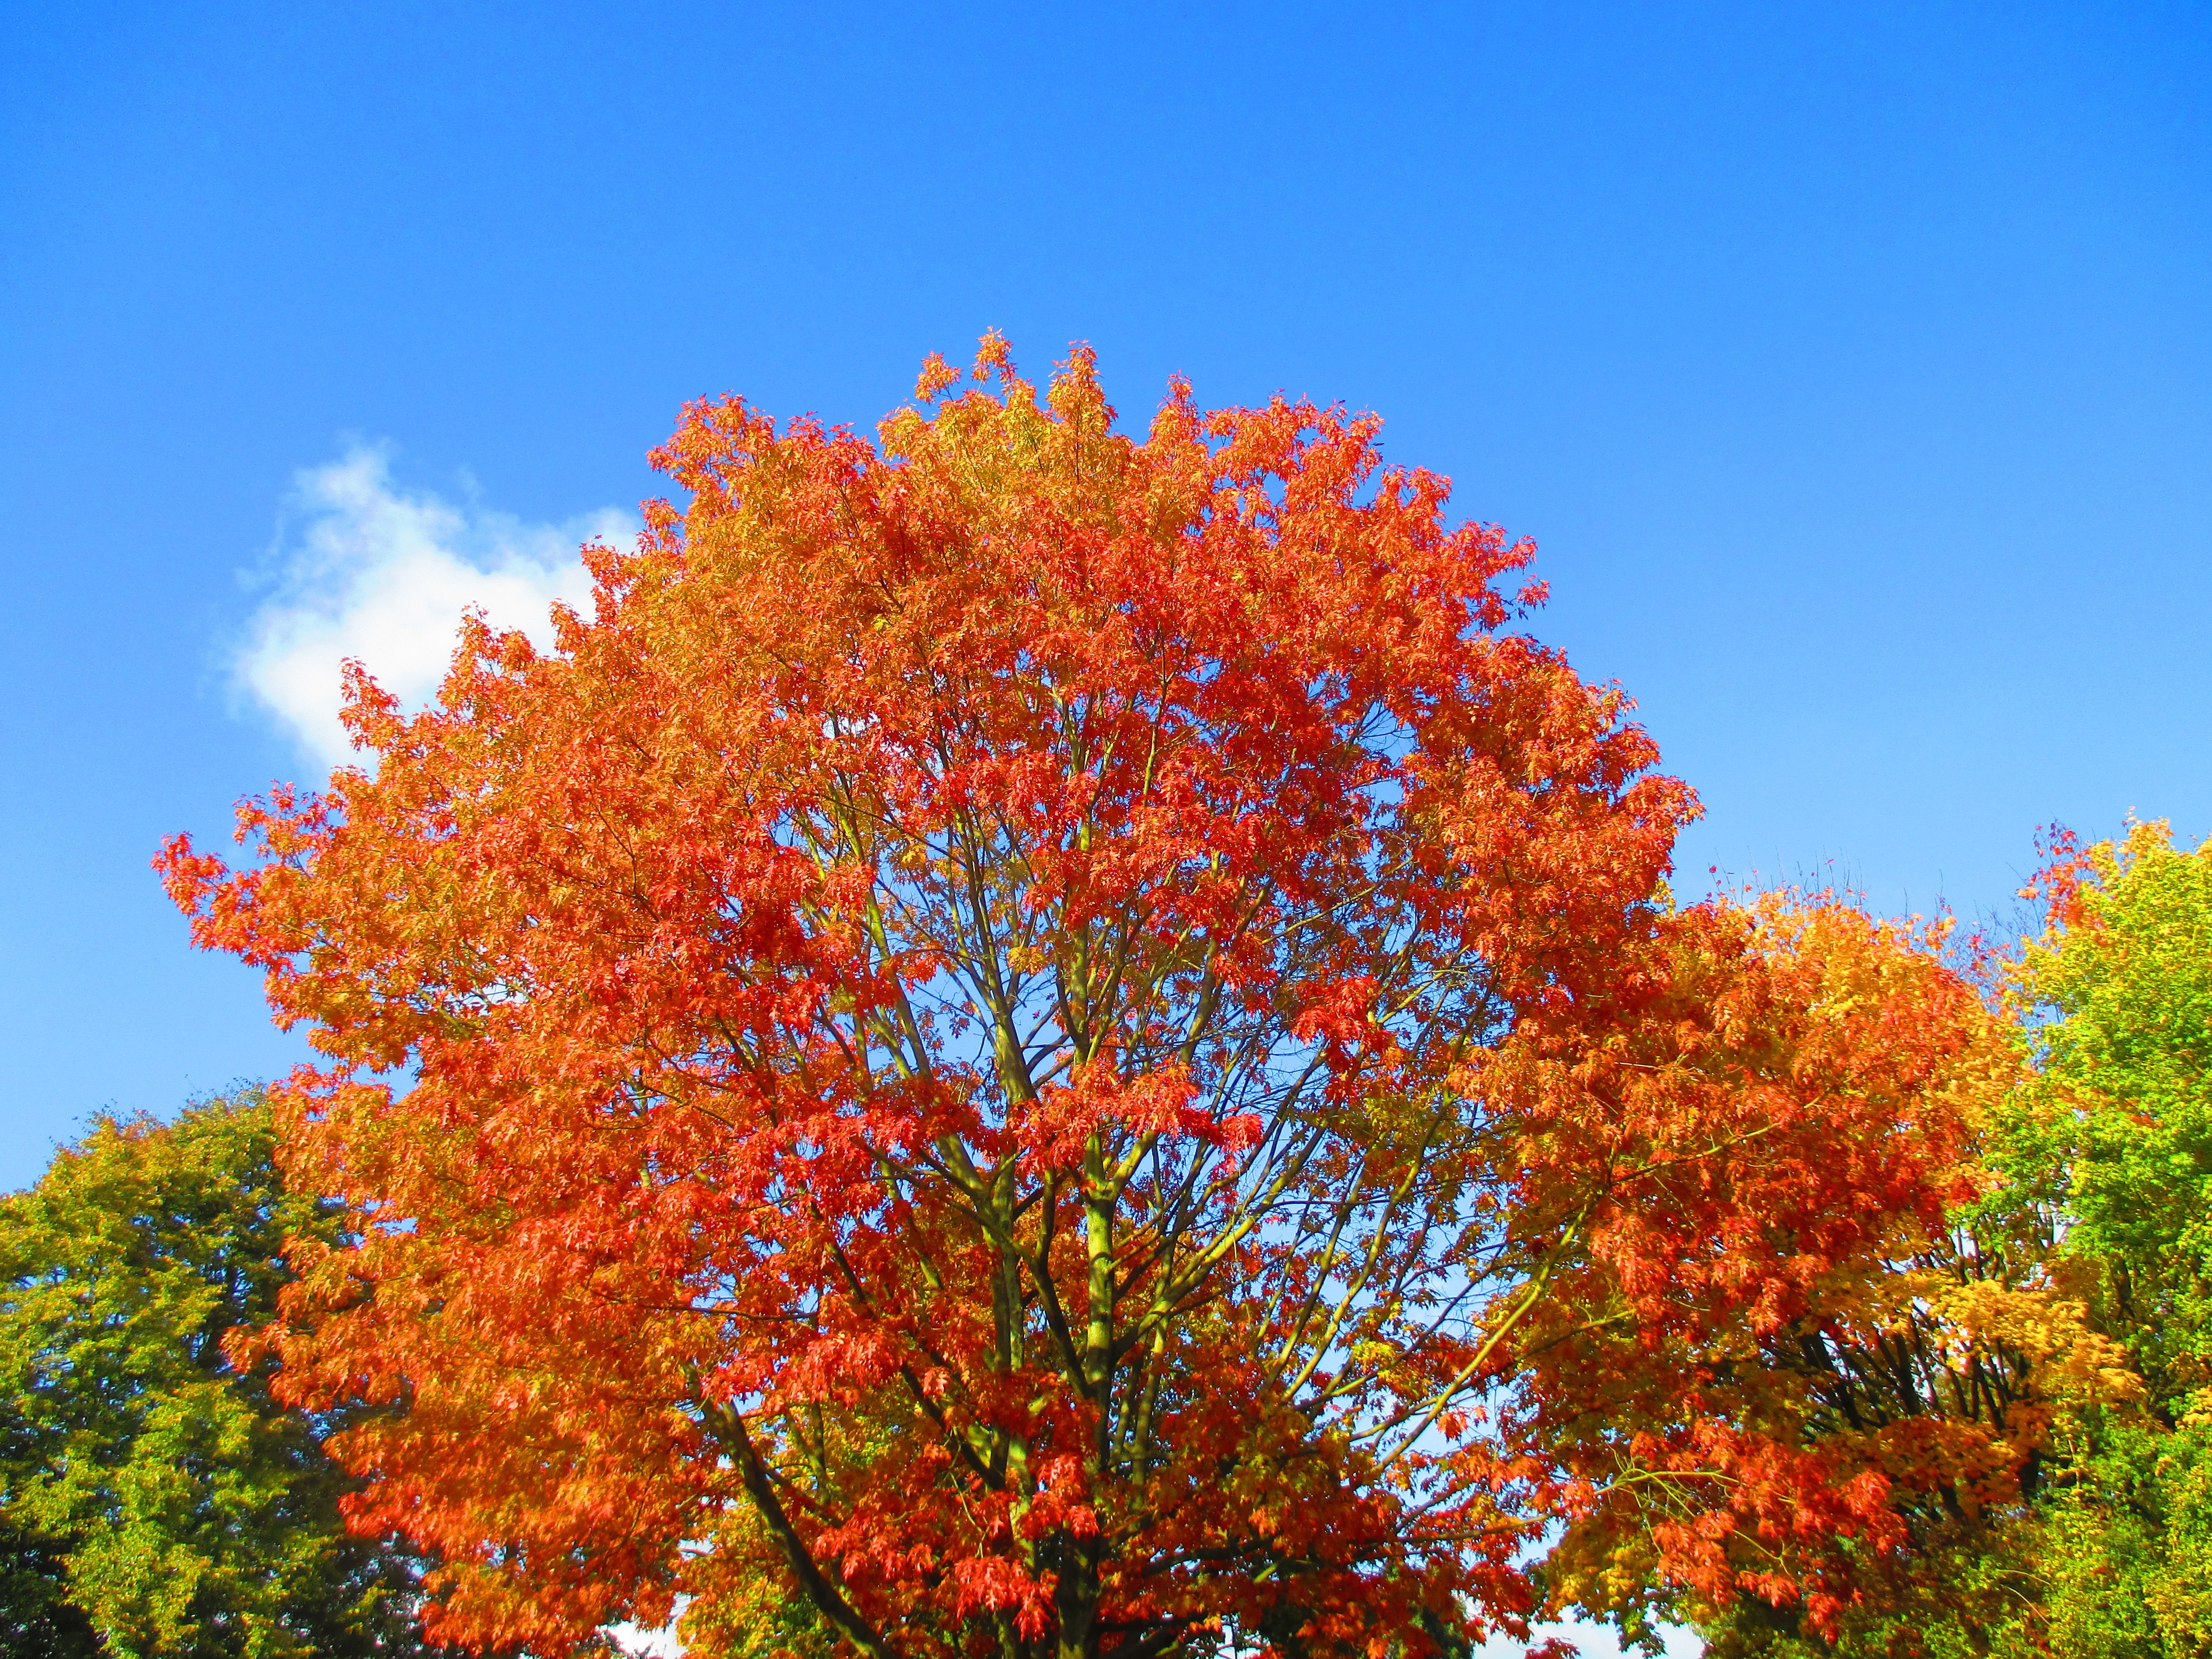
tree, branch, plant, sky, leaf, flower, golden, red, autumn, colorful, yellow, season, maple tree, sunny, deciduous, october, mood, flowering plant, woody plant, land plant, red gold, autumn foliage hot spot